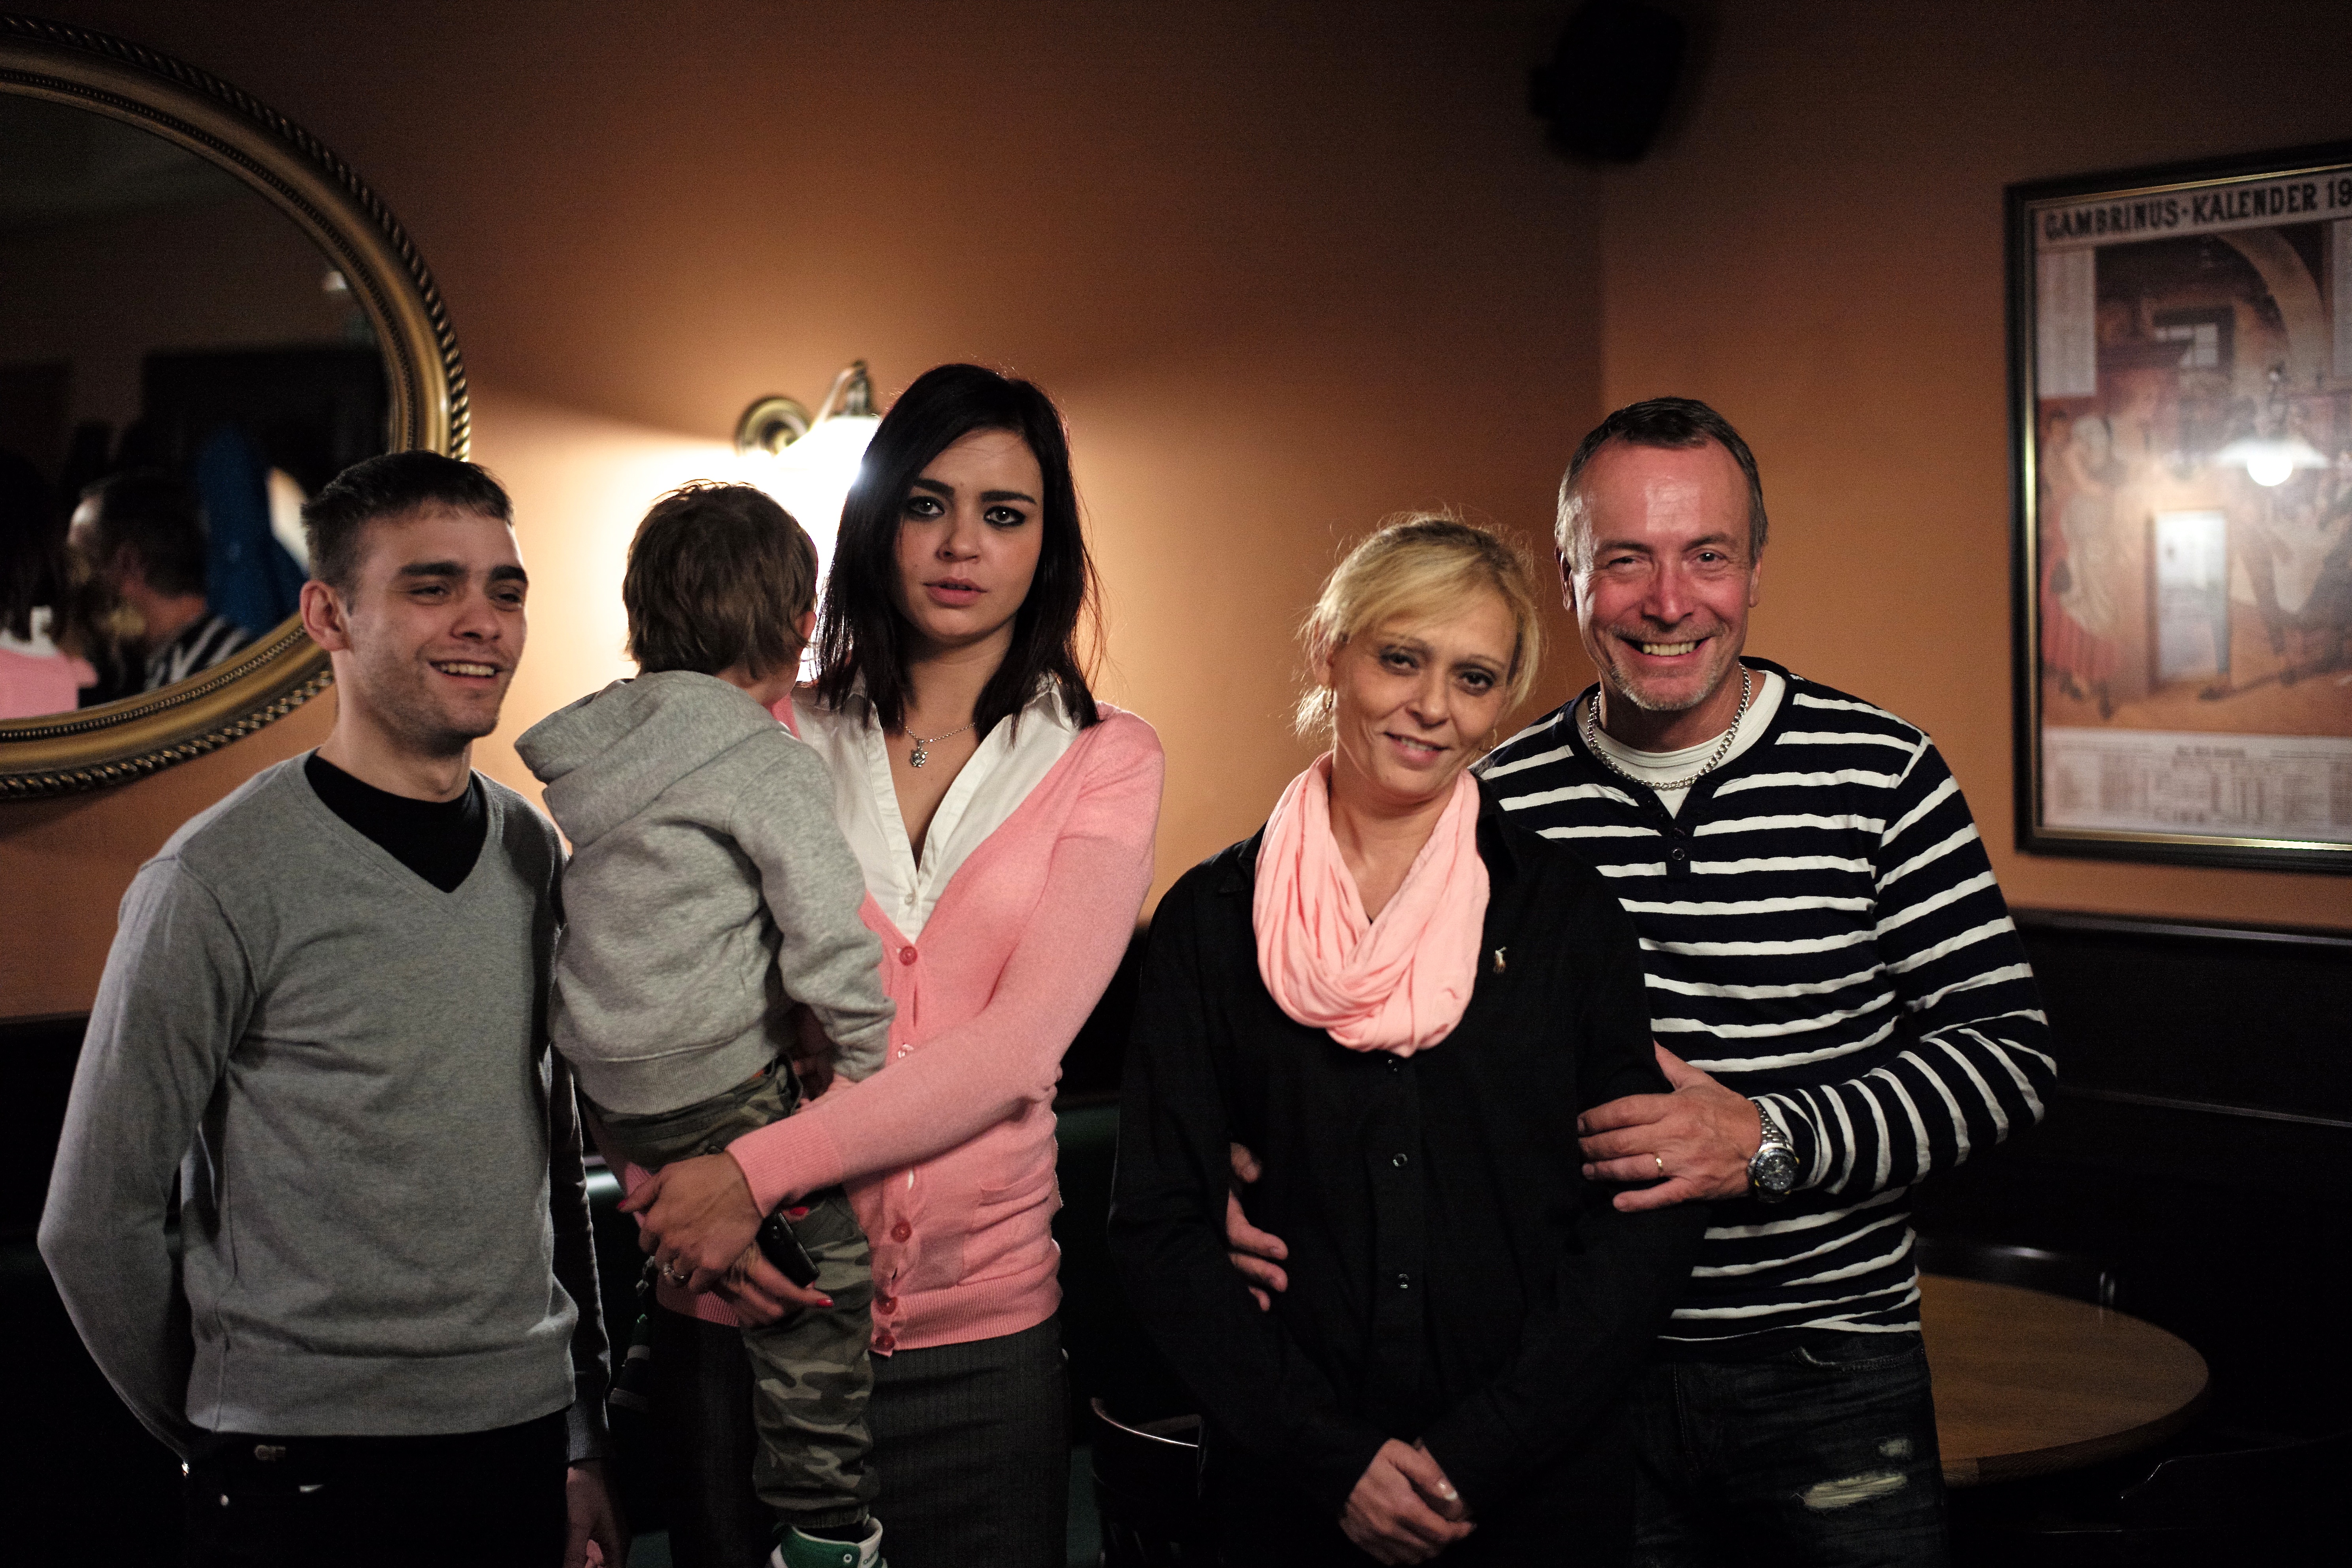
girl, friendship, smile, fun, party, event, social group, public relations, socialite